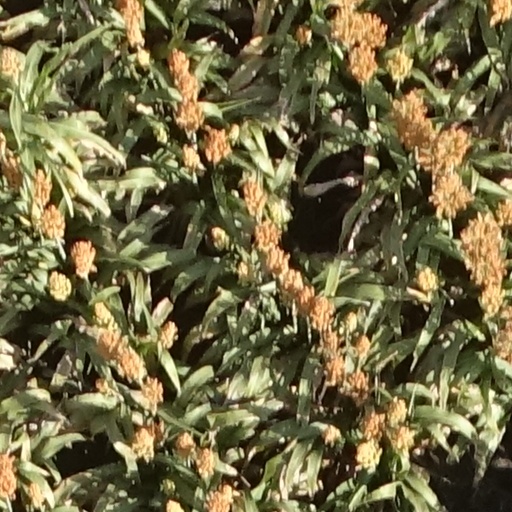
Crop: sorghum